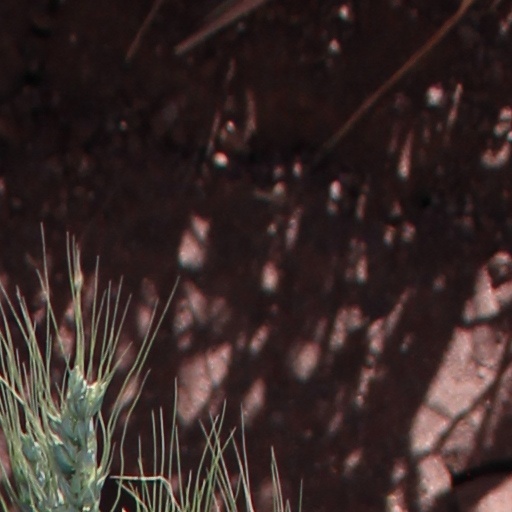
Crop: wheat